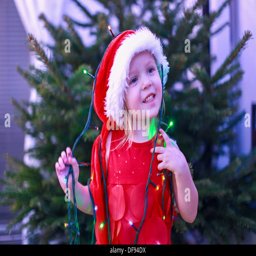
little beautiful girl in a red dress and hat with garlands around her neck